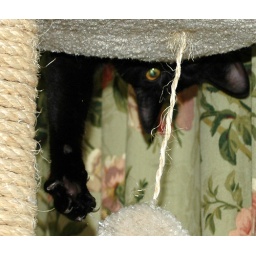
MAry McDhui is peeking over the top level of the cat tree. Attempting to get to the ball that is attached to the bottom of the top layer.